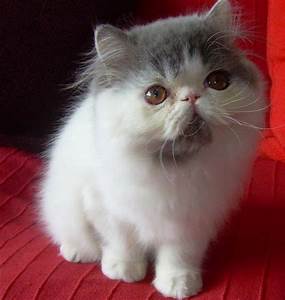
Label: cat